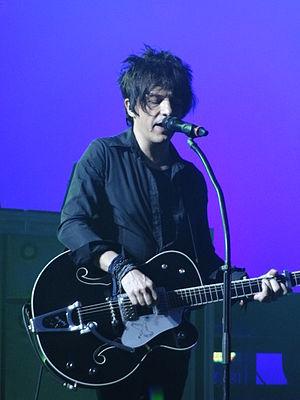
Nicola Sirkis lors du concert d'Indochine à Brest le 23 mars 2013